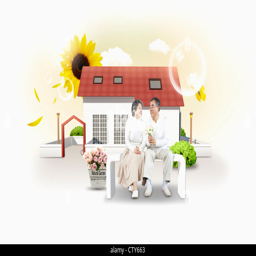
an old couple sitting around the house